Brooksvale Park

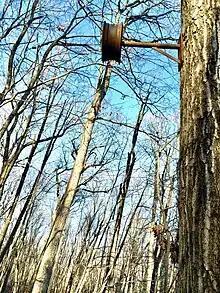
Defunct tow rope pulley

During the 1950s and 1960s, the park gained popularity for its unique addition of a ski slope, which attracted many recreational enthusiasts. In 1969 a ski tow rope was added to the slope.